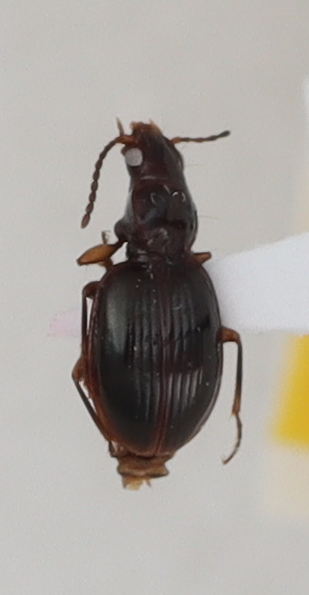
Scientific name: Mecyclothorax konanus
Plot: 14
Trap: S
Collected: 20200901